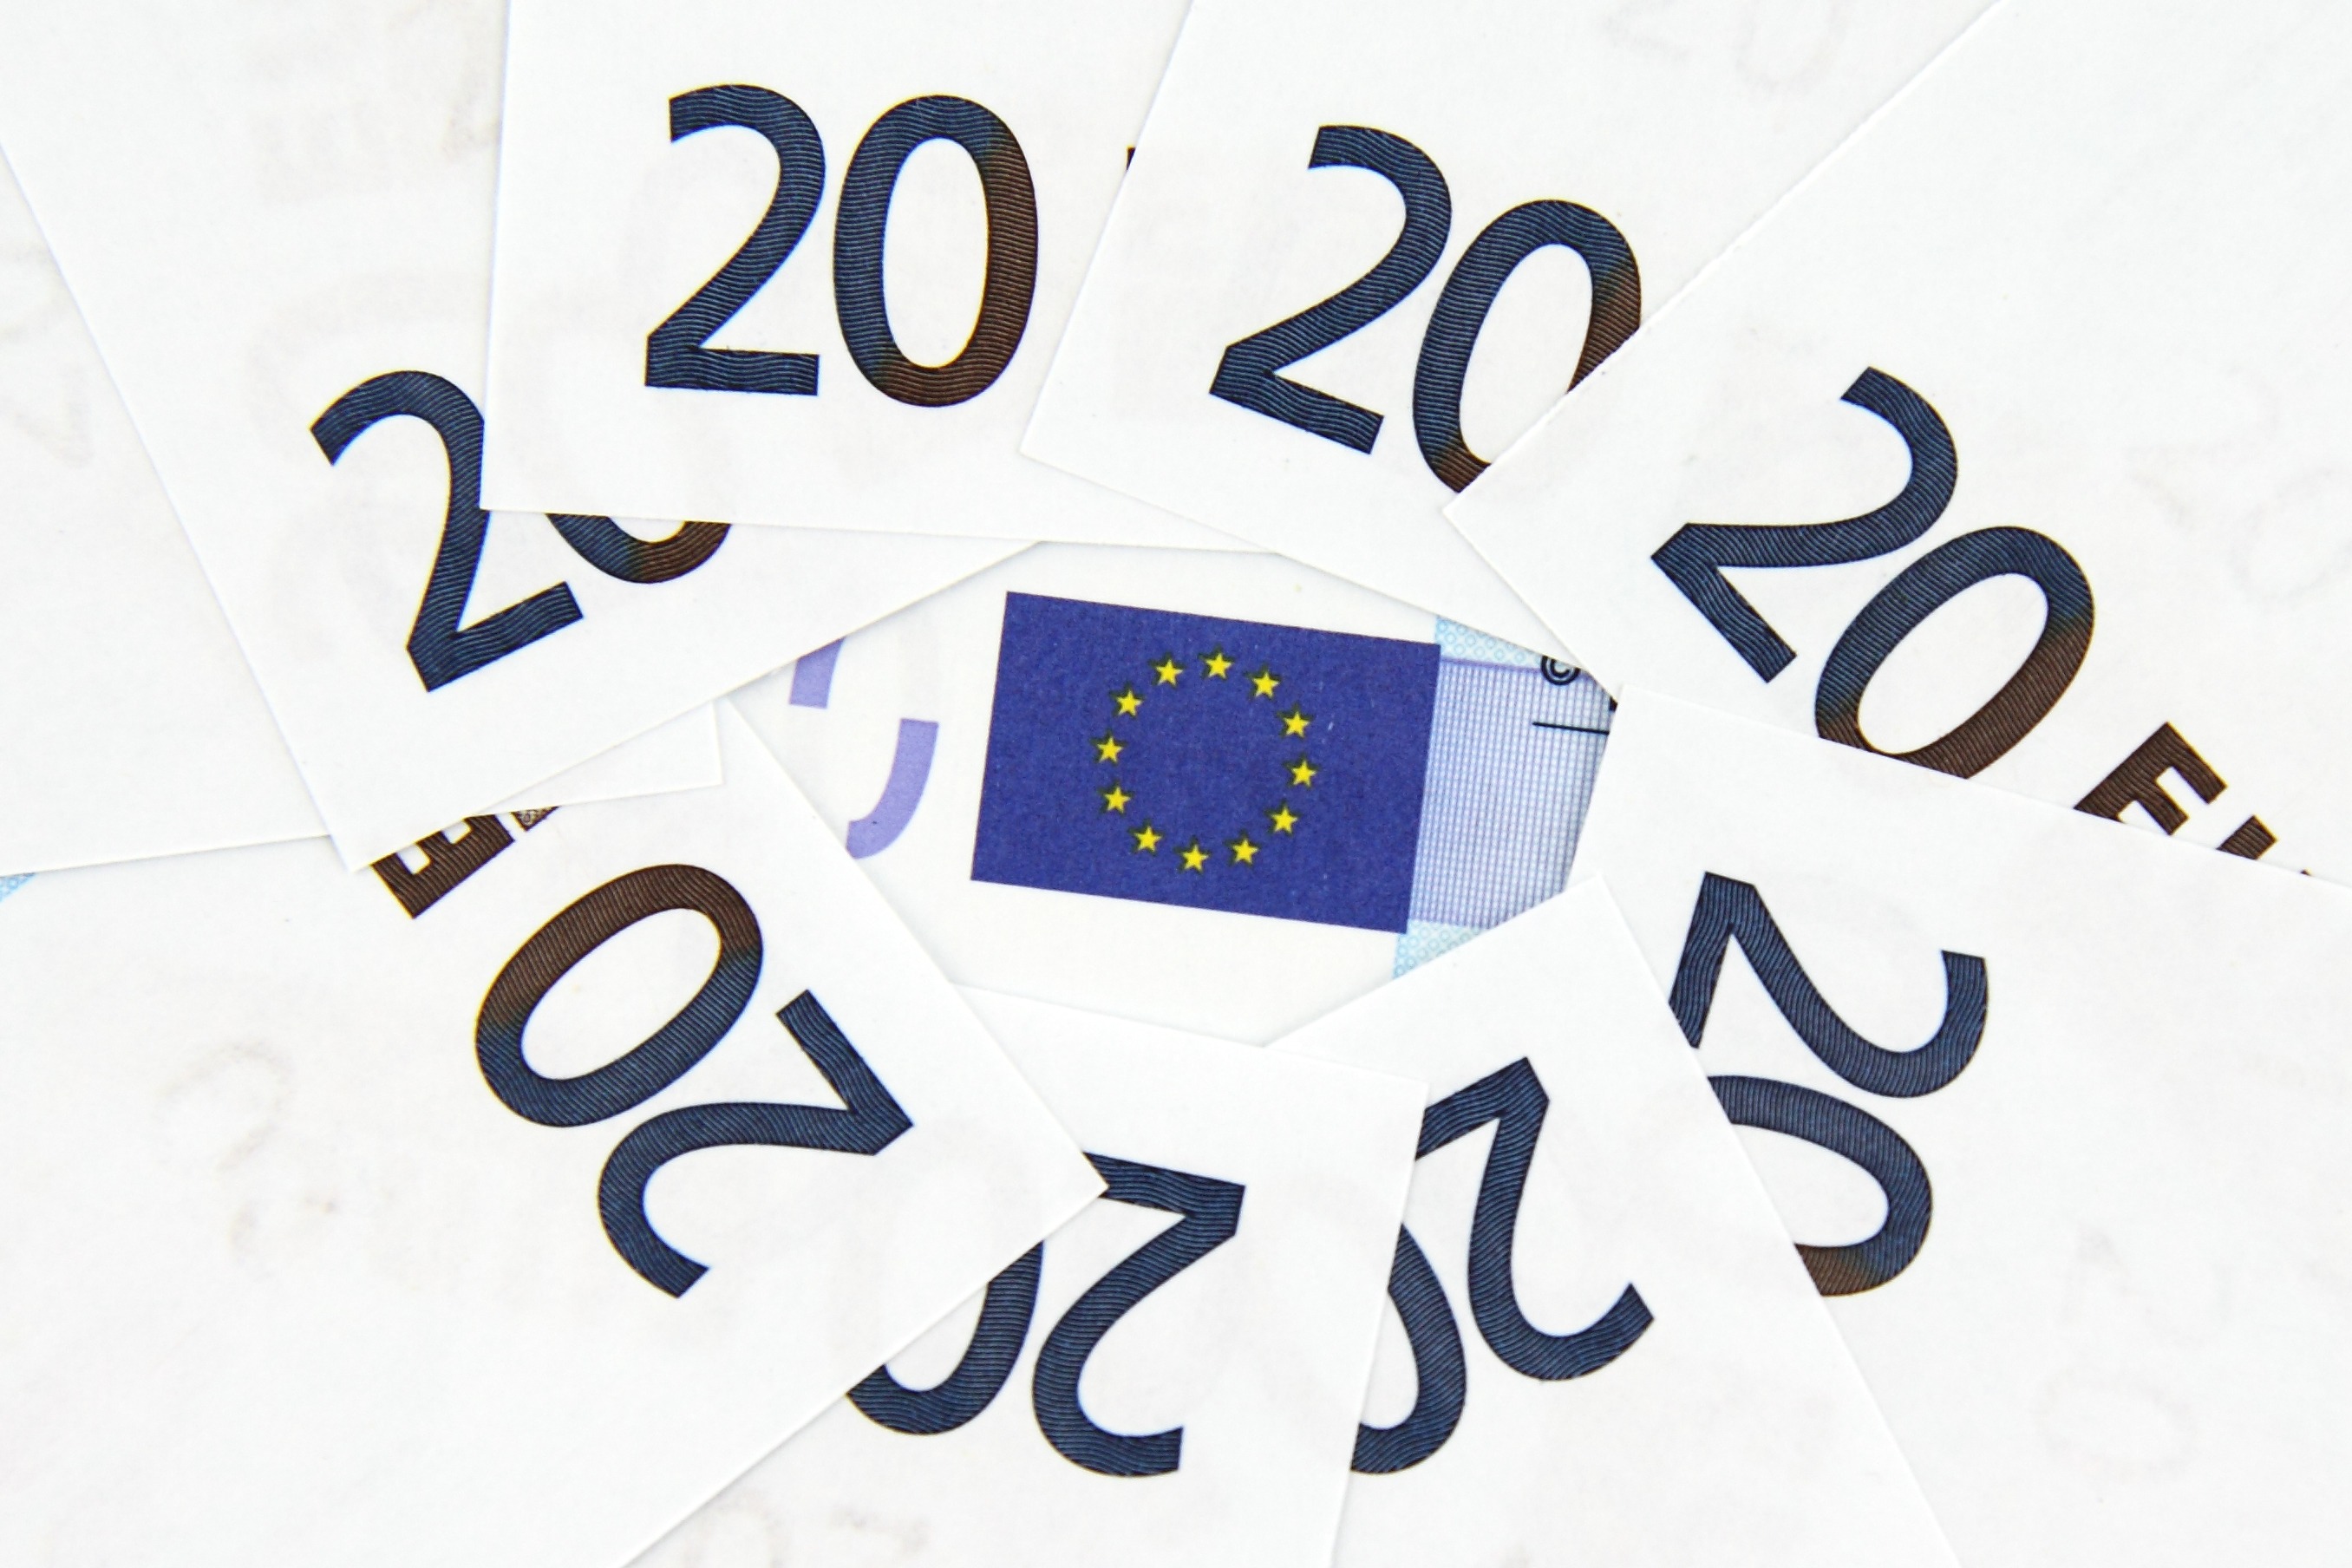
number, europe, flag, money, business, paper, note, brand, cash, font, art, bank, background, illustration, design, logo, text, currency, euro, european, bill, credit, calligraphy, trademark, finance, graphic design, banknote, twenty